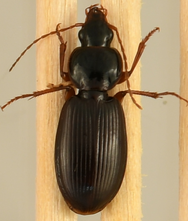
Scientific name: Synuchus impunctatus
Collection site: Harvard Forest Site (HARV), plot HARV_010